2009 Workington floods

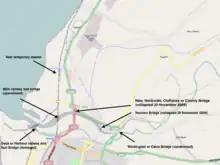
Map showing the location of the stations and the damaged bridges

During the twenty-four hours before Friday 20 November 2009, rainfall of over was recorded in Cumbria. Flooding along the Borrowdale and Derwent Valley meant that some areas were up to deep in water. The surge of water off the fells of the Lake District which flowed into Workington down the River Derwent washed away a road bridge and a footbridge. PC Bill Barker was killed when Northside Bridge collapsed. The cemetery at Camerton, historically the burial ground for the community of Seaton, was badly damaged with many gravestones being damaged or upturned.